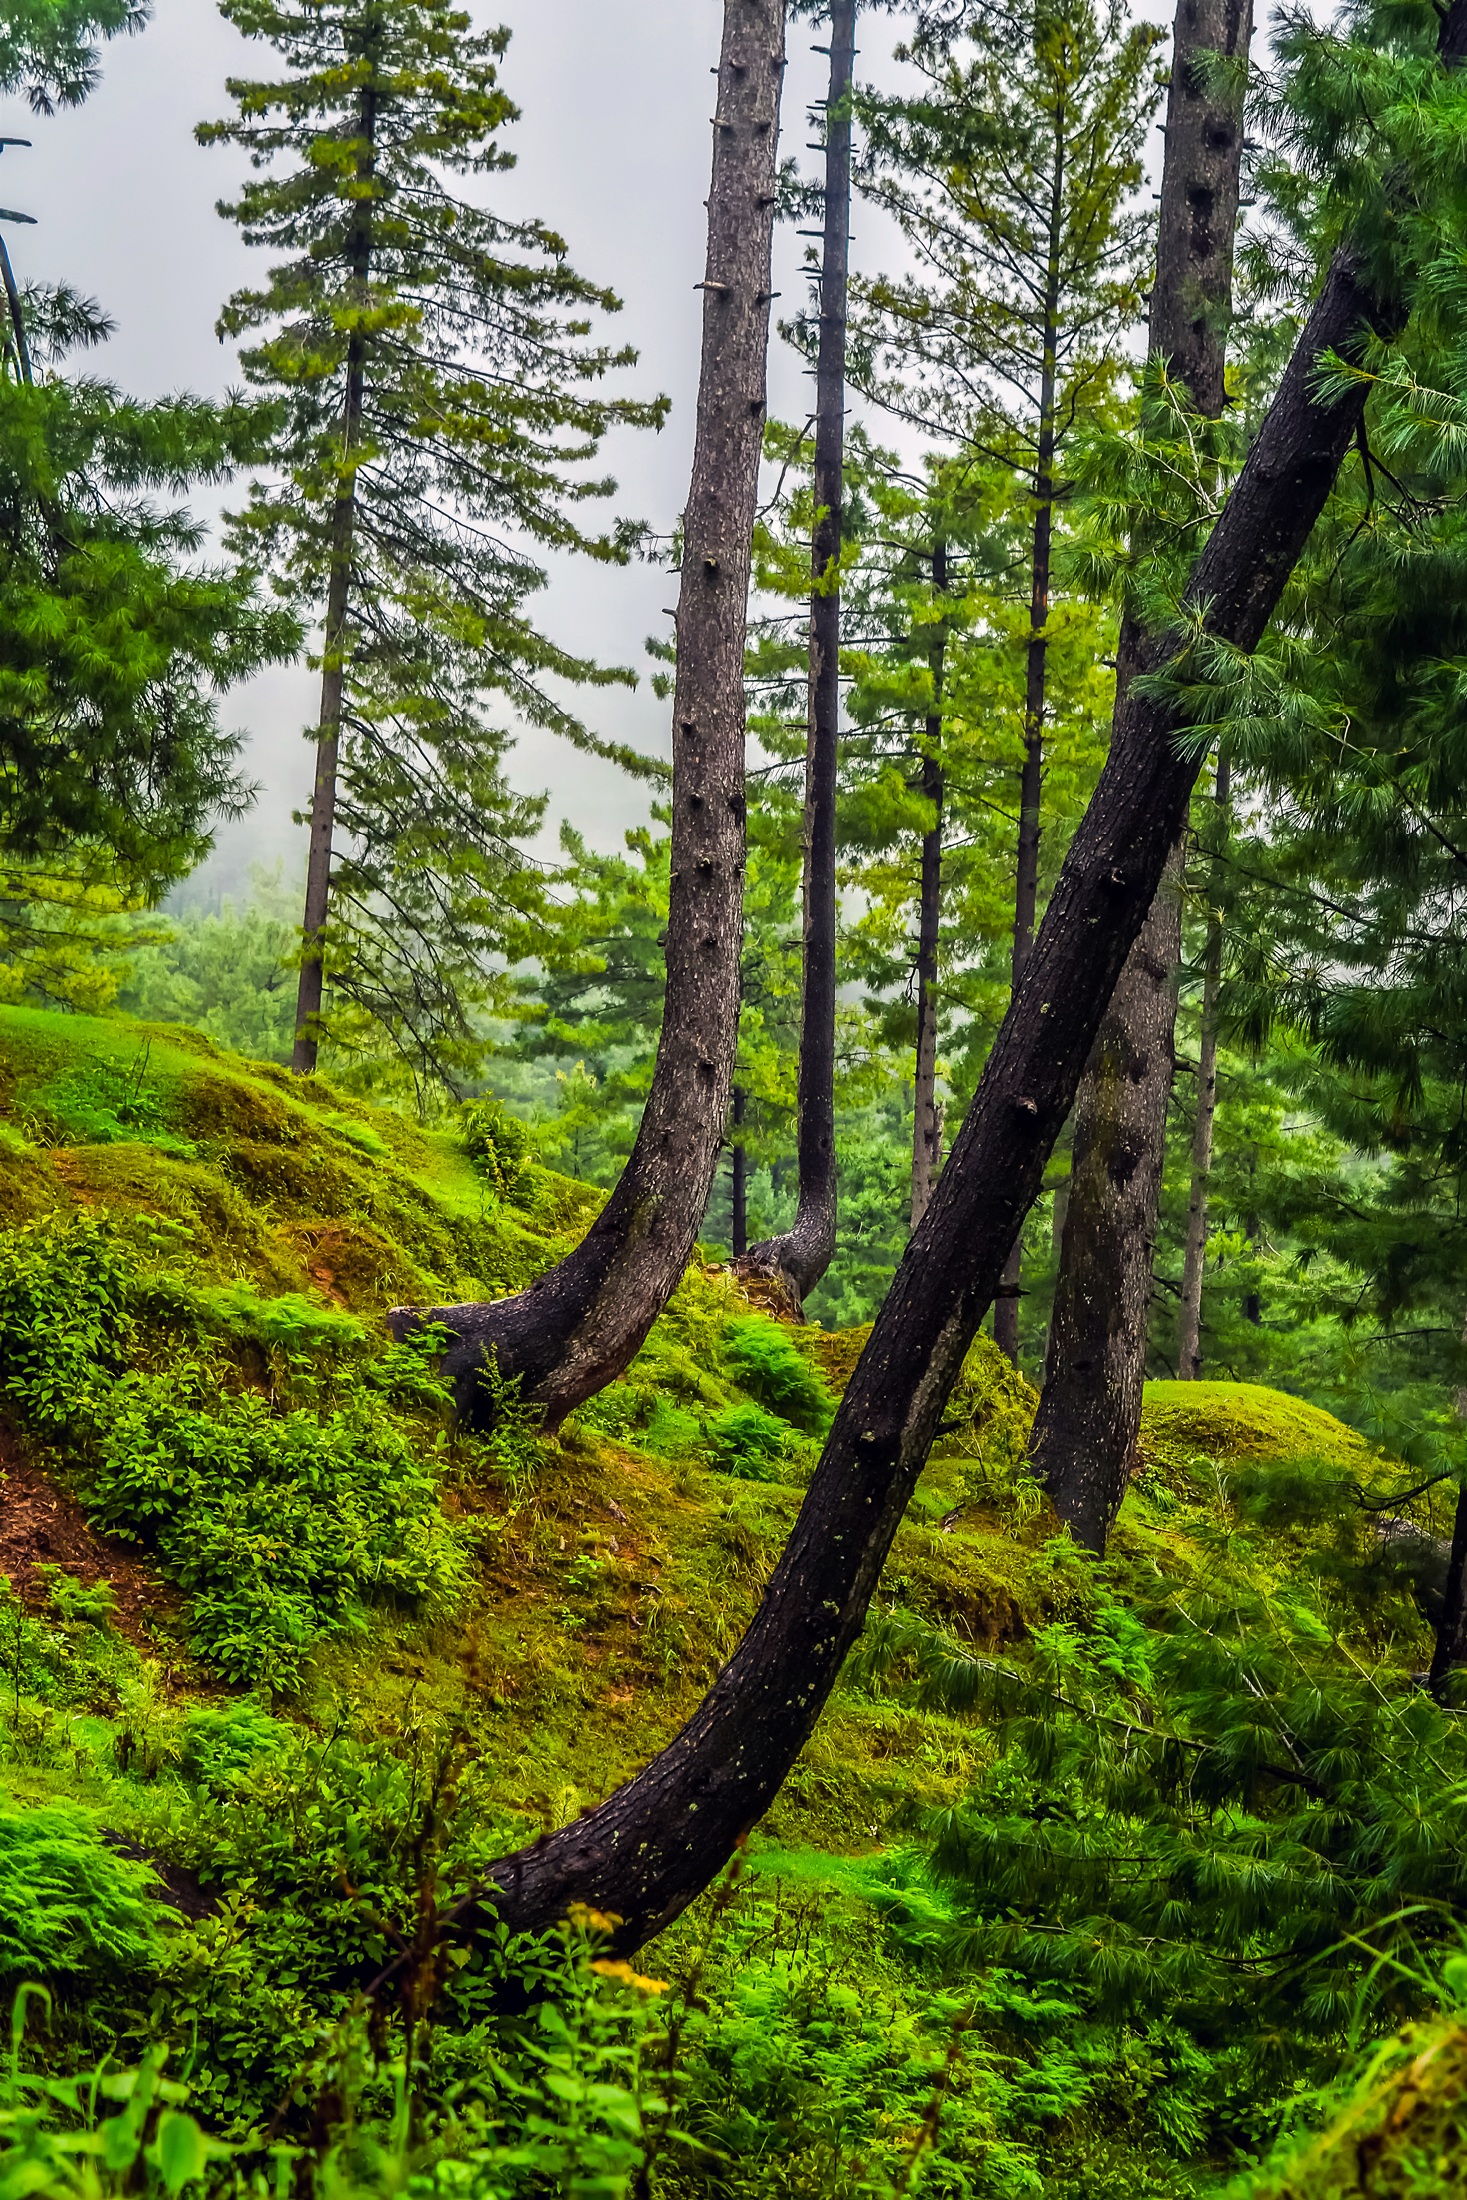
landscape, tree, nature, forest, wilderness, branch, plant, trunk, country, summer, rural, green, jungle, scenic, fir, trees, outdoors, woods, hdr, spruce, vegetation, rainforest, deciduous, woodland, habitat, larch, ecosystem, biome, old growth forest, natural environment, geographical feature, woody plant, temperate broadleaf and mixed forest, temperate coniferous forest, land plant